Canadian Museum of Nature

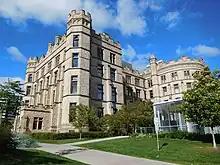
The Victoria Memorial Museum Building from Argyle Avenue. The building houses the museum's exhibitions and other programs.

The Victoria Memorial Museum Building in Ottawa houses the museum's exhibitions and galleries and other public programs operated by the museum. The building is located on a property is located in Centretown, a neighbourhood of Ottawa. Situated approximately south of Centre Block on Parliament Hill, the building was initially designed to mirror the Canadian Parliament Buildings as a part of a larger envisioned planned capital. The property is surrounded by several roadways including O'Connor Street to the west, and Metcalfe Street to the east. Metcalfe Street's southern and northern portions also terminate north and south of the building as it detours to the east of the property.